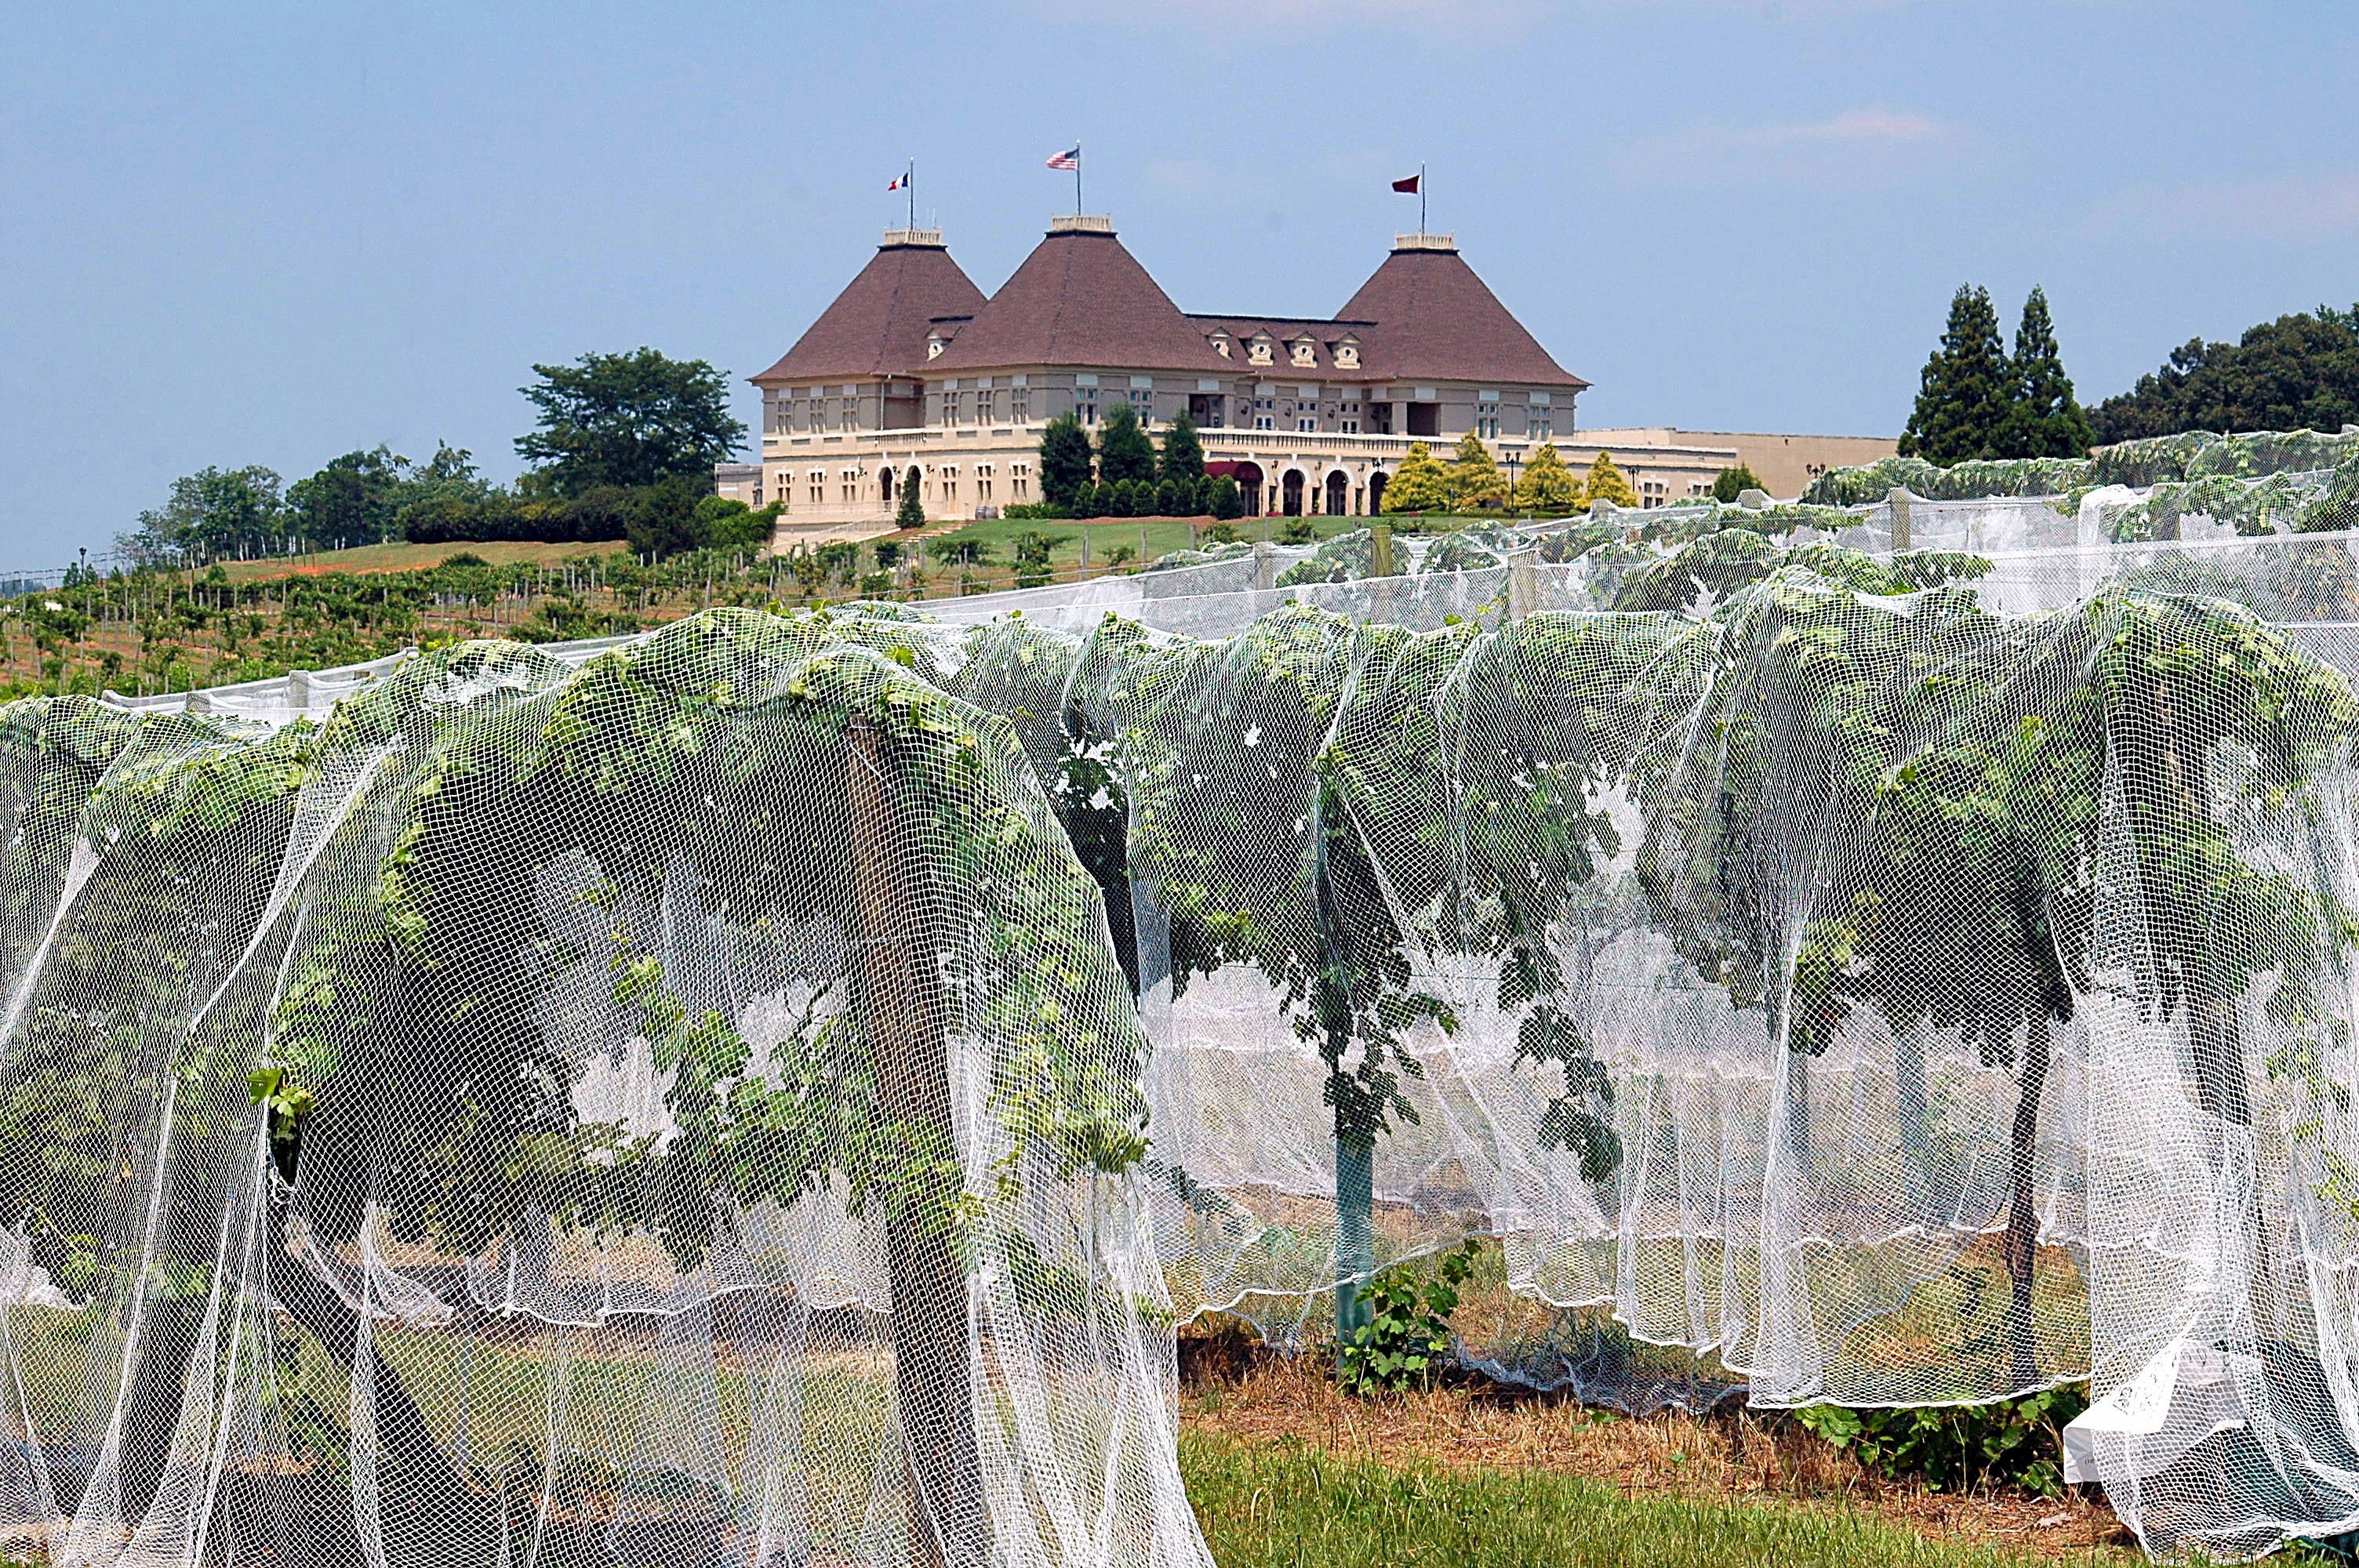
landscape, nature, plant, sky, grape, vine, vineyard, wine, row, field, farm, fruit, countryside, leaf, chateau, valley, country, summer, travel, rural, food, green, harvest, scenic, landmark, fortification, agriculture, garden, tourism, grapevine, ruins, monastery, viticulture, winery, napa, archaeological site, ancient history